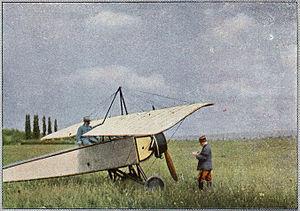
Un_Morane_ bibliothèque de Reims sous la référence
Le Morane-Saulnier Type L « Parasol » est développé en 1913. Grâce à son aile monoplan surélevée la visibilité est très bonne. Cet avion de chasse est commandé à 700 exemplaires par l'armée française et il équipe la première escadrille de chasse, l'escadrille MS 12, créée le 1ᵉʳ mars 1915 à l'initiative du commandant Charles Tricornot de Rose.